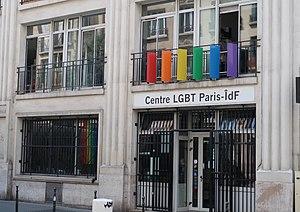
Centre LGBT Paris-ÎdF, 63 rue Beaubourg (Paris, 3e).
Le Centre LGBT Paris-Île-de-France, association loi de 1901, est un lieu d’accueil, d'information et d’écoute au service de la population lesbienne, gay, bisexuelle et trans situé à Paris en France.